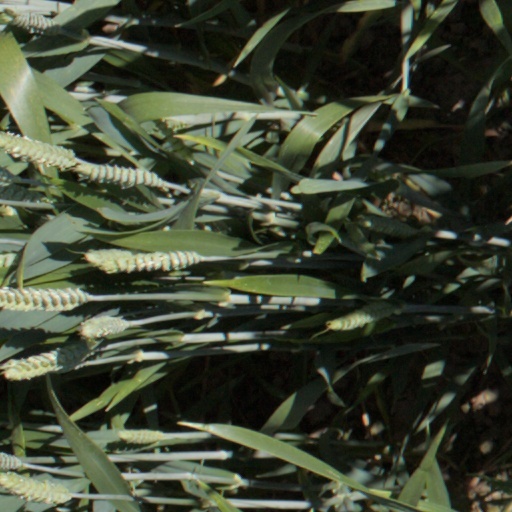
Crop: wheat